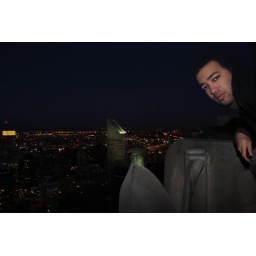
Me hanging out over the edge of the 69th floor of the rock